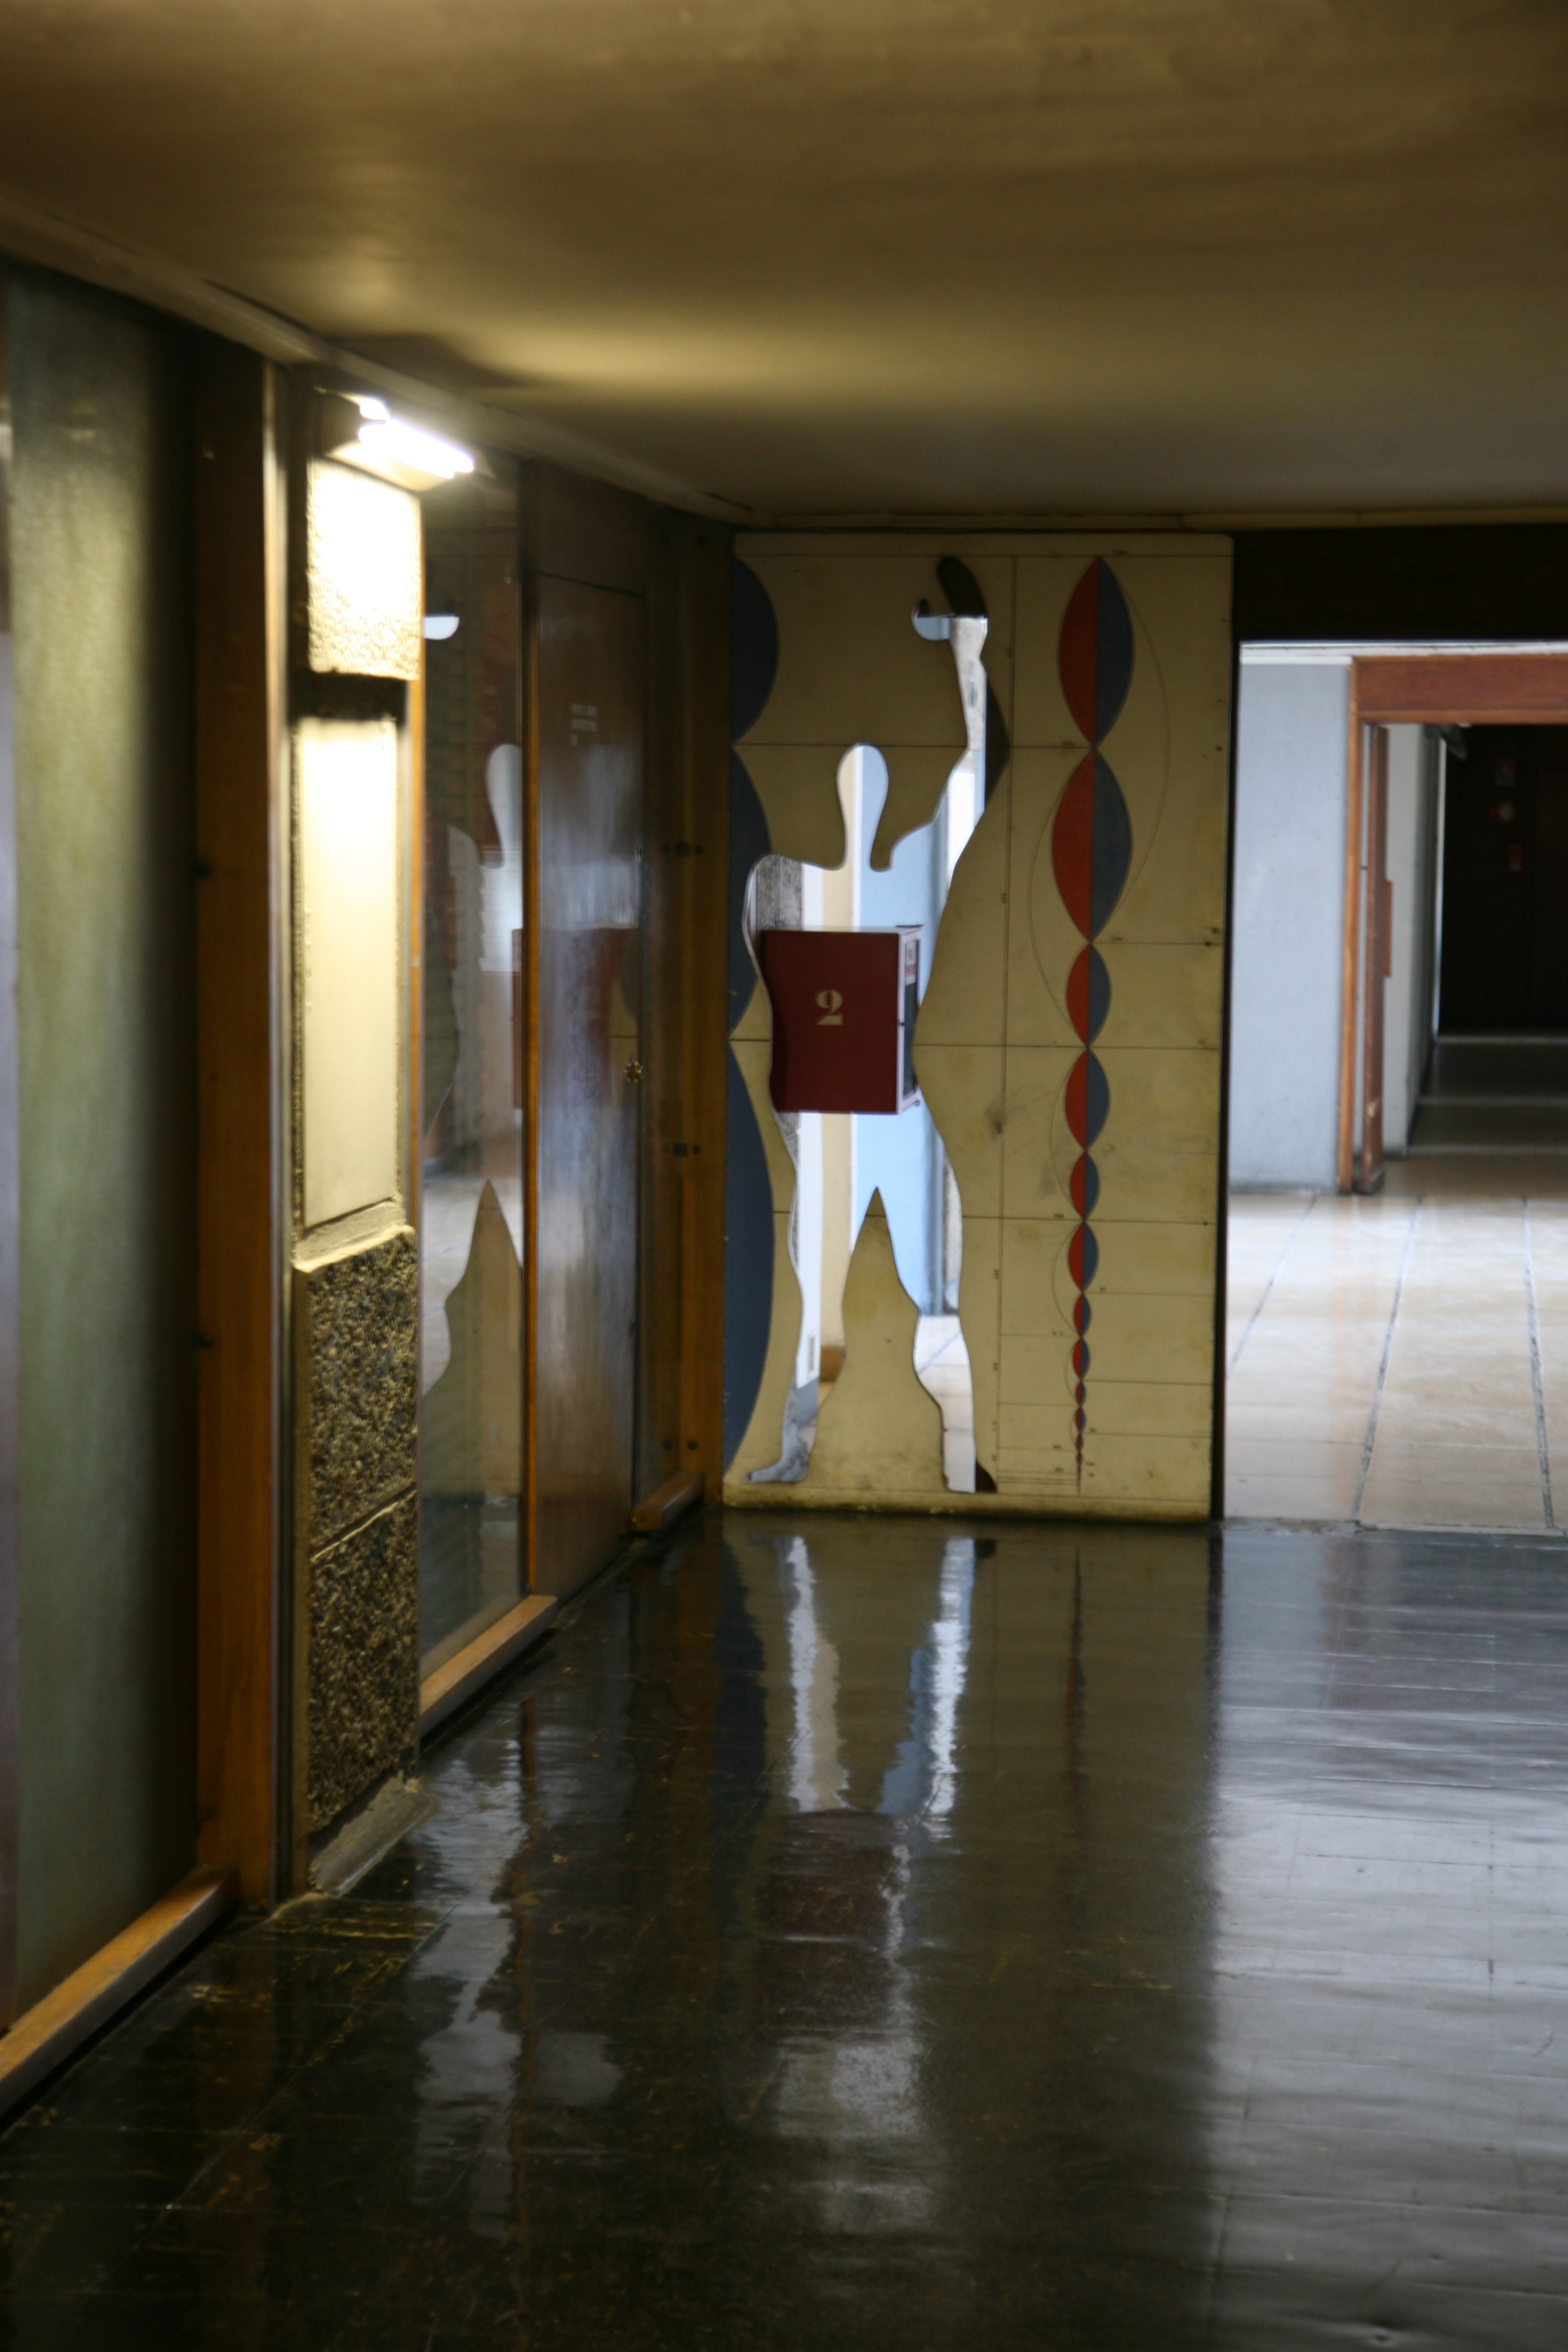
architecture, wood, floor, color, interior design, photograph, batiment, image, tourist attraction, cit, collectif, marseille, bouchesdurhone, marseilles, lecorbusier, radieuse, citradieuse